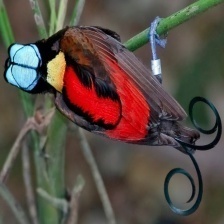
Species: WILSONS BIRD OF PARADISE
Scientific name: CICINNURUS RESPUBLICA